Vinnexin

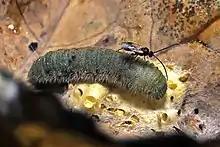
Smaller parasitoid wasp on much larger caterpillar. The adenovirus will replicate in the ovaries of certain parasitoid wasps, similar to the one pictured. No vinnexins are produced in the wasp. Only the DNA for the vinnexin is replicated in the wasp ovaries for injection into the caterpillar along with the wasp's egg. Once injected into the caterpillar the virus does not replicated but injected virus infects cells so the vinnexin gene is translated into the vinnexin protein by the caterpillar's own cells. Once vinnexin is in the cells it helps to prevent the caterpillar rejecting the wasp egg.

While the virus genes are expressed in the caterpillar the viral DNA including the vinnexin gene does not replicate its genes there. Replication of the virus including the vennexin gene occurs in the ovaries of the wasp.